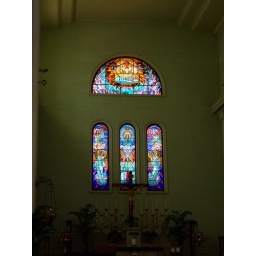
The colored glass in the church is so luxuriant